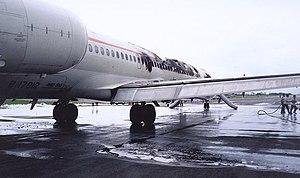
Le vol Uni Air 873 était un vol intérieur de passagers taïwanais entre Taipei, la capitale, et Hualien, à l'est du pays, qui a pris feu suite à une explosion dans la cabine de passagers après son atterrissage à l'aéroport de Hualien, le 24 août 1999, faisant 27 blessés et un mort.